Battle of Yatay

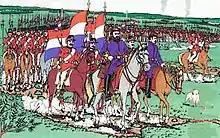
Sargento Pedro Duarte

Following the successful capture of Corrientes by the Paraguayans, Argentine general Wenceslao Paunero launched a daring attack – on 25 May – that recaptured the city. However, given the numerical superiority of the Paraguayans, Paunero chose to evacuate the city and its civilians two days later and head to the southwest of the province. Only after having evacuated Corrientes did Paunero learn that the Paraguayans were advancing on the Uruguay River.